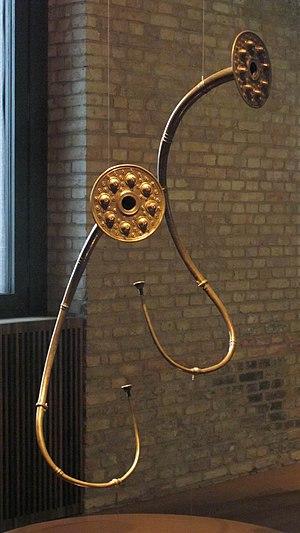
Lurs. Trompette de l'Âge du Bronze (plus souvent en Scandinavie). IX-VIII siècle av. notre ère. Copie d’un exemplaire de Garlstedt, Basse-Saxe . Bronze. Taille moyenne des pavillons
Le Neues Museum est l'un des musées nationaux de Berlin, dans l'île aux Musées. Il accueille en 2016 une partie de la collection d'antiquités classiques - l'Antikensammlung - centrée sur le monde romain, les collections de l'Égypte et de Nubie antiques venues de l'ancien Ägyptisches Museum et du Papyrussammlung, ainsi que les collections de la Préhistoire et du début de l'Histoire du Museum für Vor- und Frühgeschischte.
L'âge du bronze en Europe succède au Néolithique au début du IIIᵉ millénaire av. J.-C. en mer Égée, et à la fin de ce même millénaire en Europe de l'Ouest. Il englobe en Europe la totalité du IIᵉ millénaire av. J.-C., et s'achève vers 800 av. J.-C. quand commence l'âge du fer.